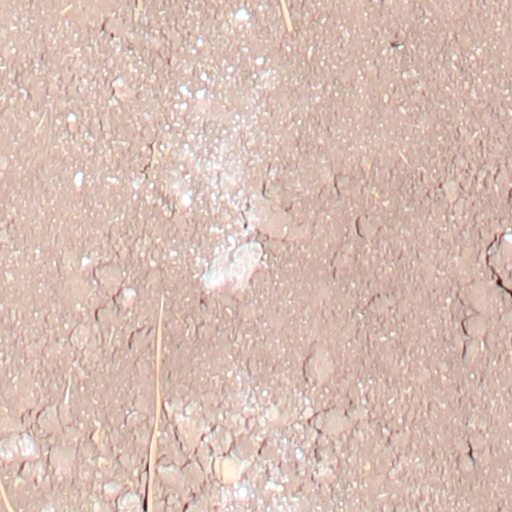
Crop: wheat